List of number-one albums of 2017 (Australia)

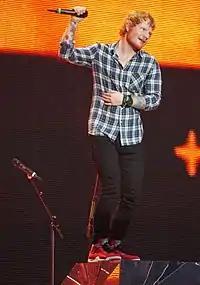
Ed Sheeran's "÷" spent a total of 21 non-consecutive weeks at number-one, the longest since Adele's "21" in 2011–12, spanning from March to December.

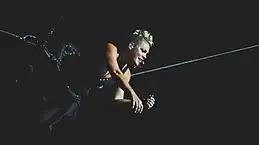
Pink earned her fifth number-one album with "Beautiful Trauma", topping for six weeks as the year's second-longest.

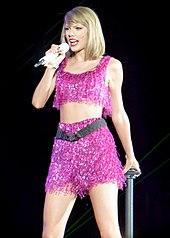
Taylor Swift (pictured) earned her fifth number-one album with "Reputation", topping for two weeks as the year's third-longest. It, along with Pink's "Beautiful Trauma" and Ed Sheeran's "÷", were the only albums to top the charts for two (or more) weeks.

The ARIA Albums Chart ranks the best-performing albums and extended plays (EPs) in Australia. Its data, published by the Australian Recording Industry Association, is based collectively on the weekly physical and digital sales of albums and EPs. In 2017, 24 albums claimed the top spot, including Michael Bublé's "Christmas", and seven acts, The xx, Dune Rats, Busby Marou, The Waifs, Harry Styles, Paul Kelly and Gang of Youths, achieved their first number-one album in Australia.